Tales from Firozsha Baag

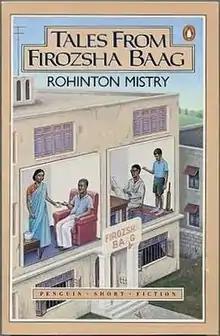
First edition

Tales From Firozsha Baag is a collection of 11 short stories by Rohinton Mistry about the residents of Firozsha Baag, a Parsi-dominated apartment complex in Mumbai. Mistry's first book, it was published by Penguin Canada in 1987.